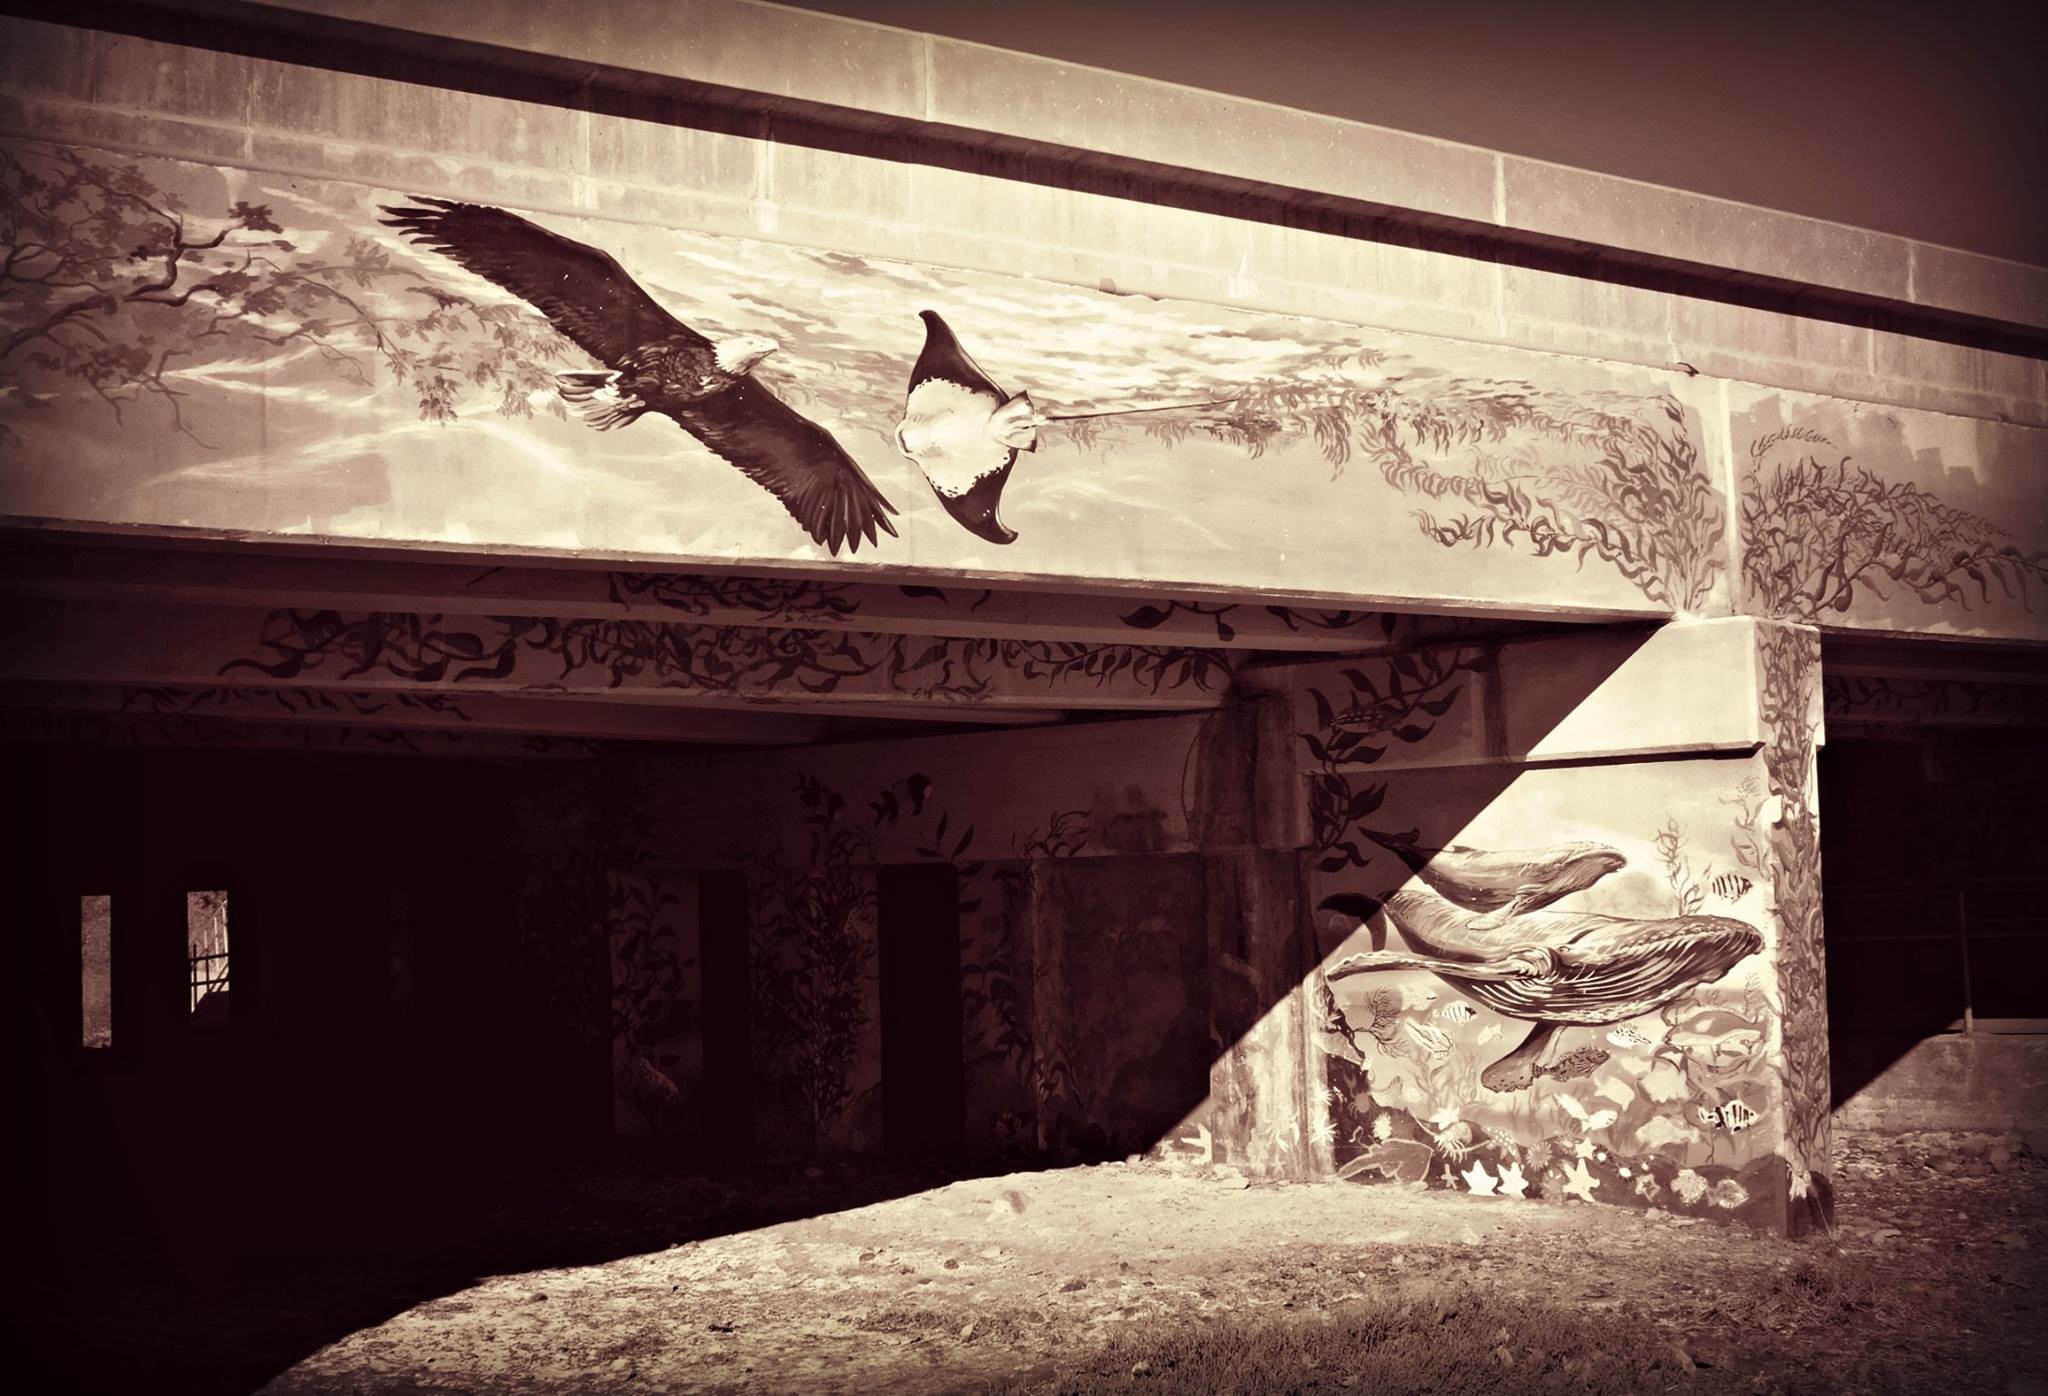
light, white, photography, wall, darkness, black, monochrome, art, photograph, image, shape